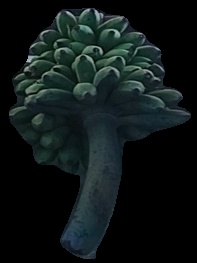
Variety: rasbale
Grade: grade2